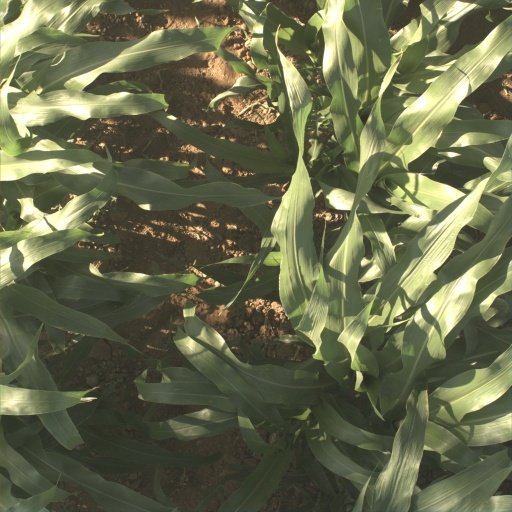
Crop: sorghum